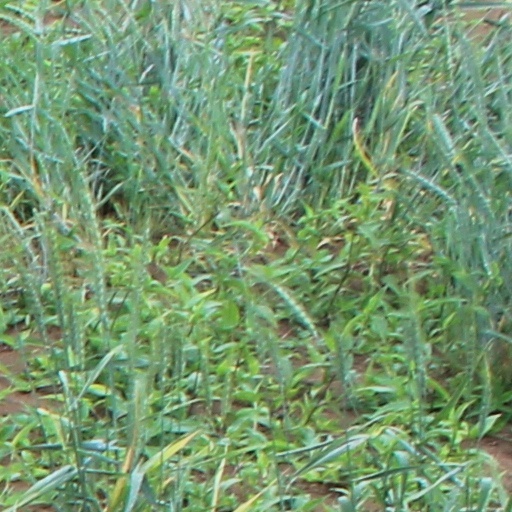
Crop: wheat